Netherlands Marine Corps

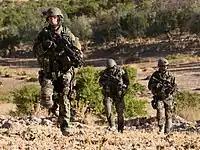
Marines on patrol during the multi-day Operation Ghat Mahay in the vicinity of Kakarak, Uruzgan in 2009.

From 11 January 2002 to July 2010, marines were deployed in Afghanistan as part of the International Security Assistance Force (ISAF). The second battalion and the field hospital were deployed in Mazar-e Sharif in 2005 to provide security during the elections. Marines and Navy personnel were also stationed in the Provincial Reconstruction Team in pol-e-Khomri, province of Baghlan. They took over from the Dutch Air force and Army in 2005 and were relieved in October 2006 when Hungarian forces took over. Formerly Marines have served in Uruzgan as the NLD Operational Mentor and Liaisons Team, for recruiting and training new military personnel of the Afghan National Army in the Uruzgan province. Training took place at Kamp Holland, Tarin Kowt. A reinforced company was deployed in the Deh Rashan area of Uruzgan province. Two marines were killed on April 17 of 2010 when their Bv S10 Viking was hit by an IED. Teams of NLMARSOF cooperated with operators of the (KCT) in the Special Operations Task Groups Orange, Task Force Viper and Task Force 55 from 2006 until 2010.